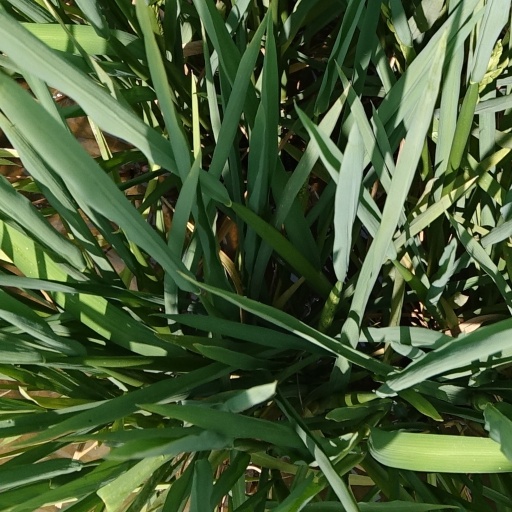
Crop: rice